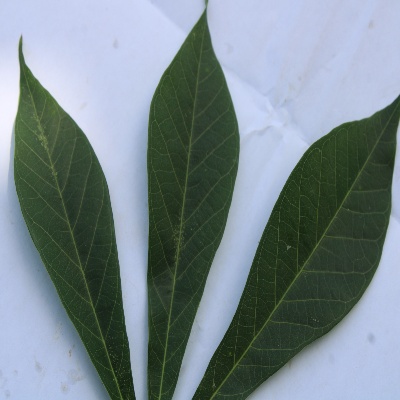
Crop: Cassava
Condition: healthy